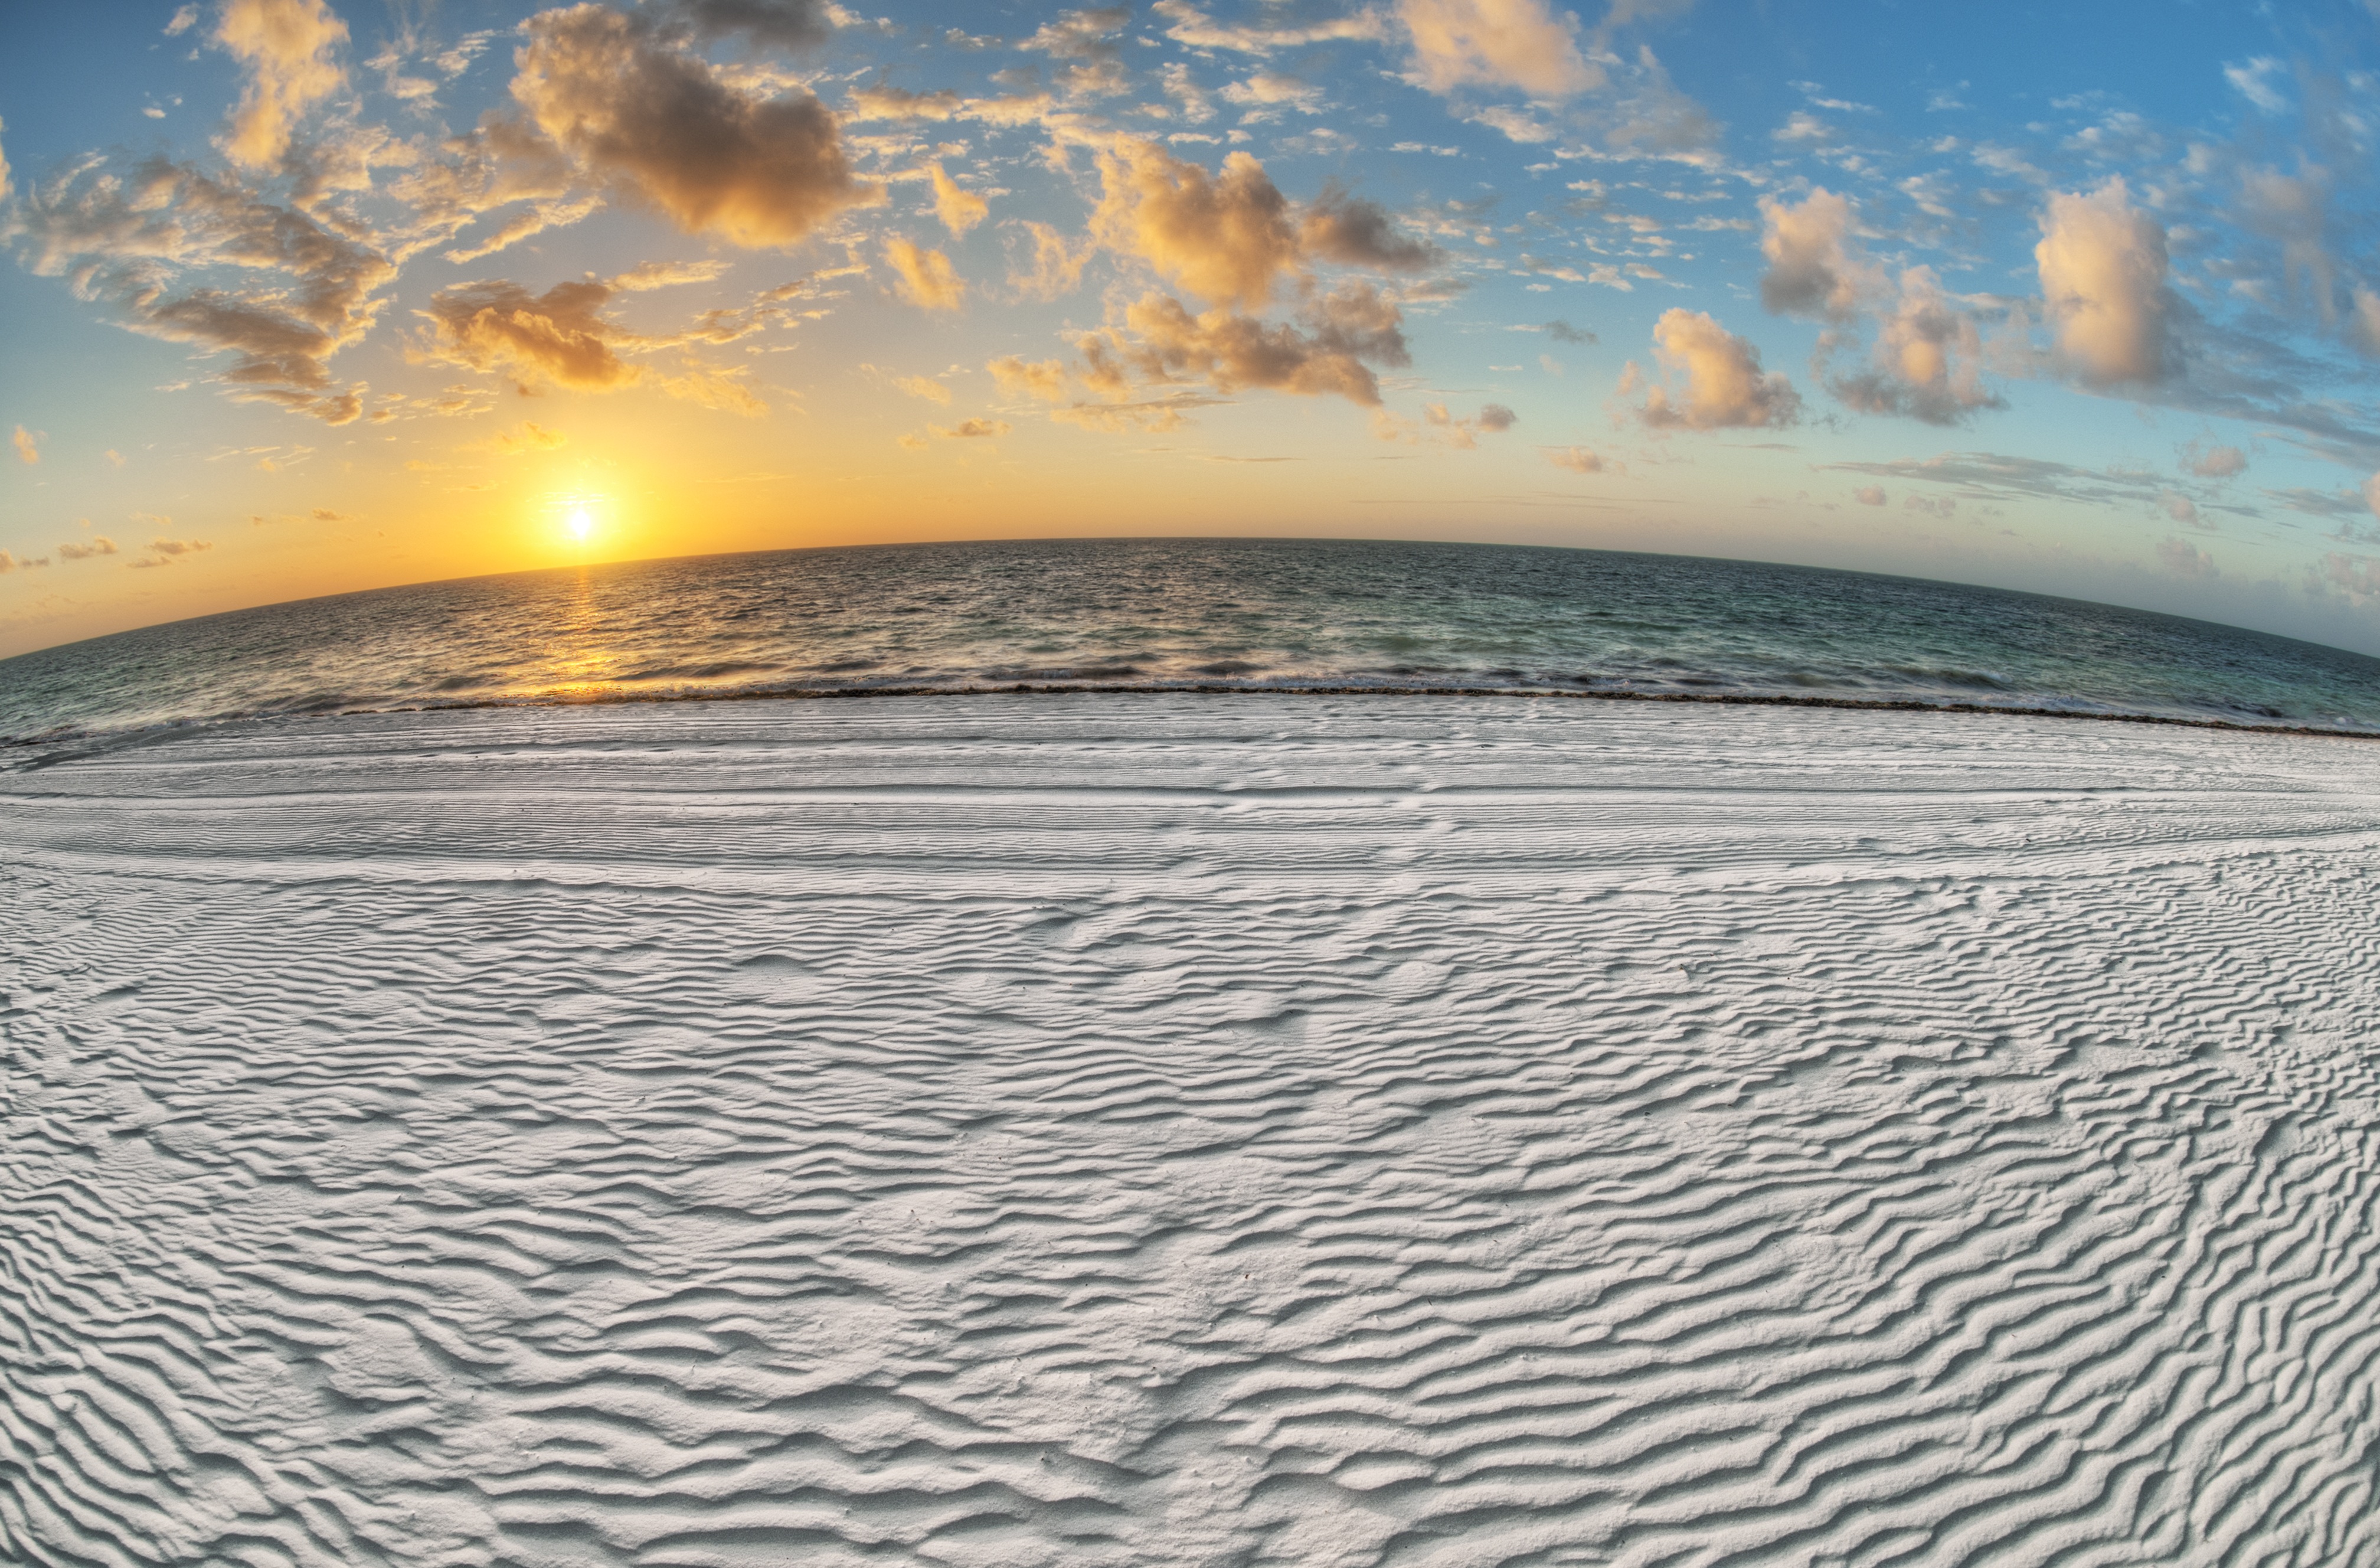
beach, landscape, sea, coast, water, nature, outdoor, sand, ocean, horizon, cloud, sky, sunshine, sun, white, sunlight, air, shore, wave, summer, vacation, travel, tranquility, surf, spring, relax, paradise, scenic, tropical, peaceful, natural, seascape, holiday, island, blue, white sand, sunny, elements, resort, hot, day, caribbean, warmth, atmosphere of earth, wind wave